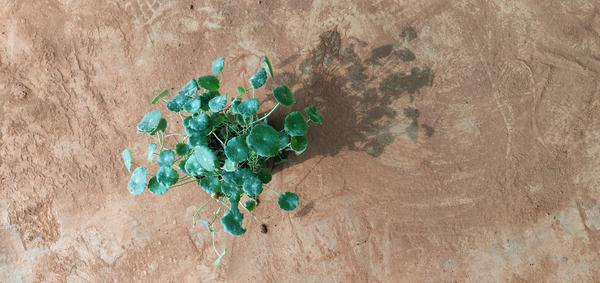
Plant: Brahmi